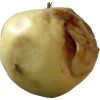
Label: Apple hit 1